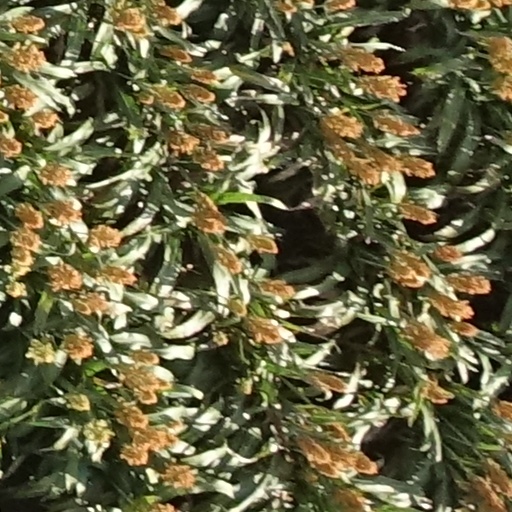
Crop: sorghum